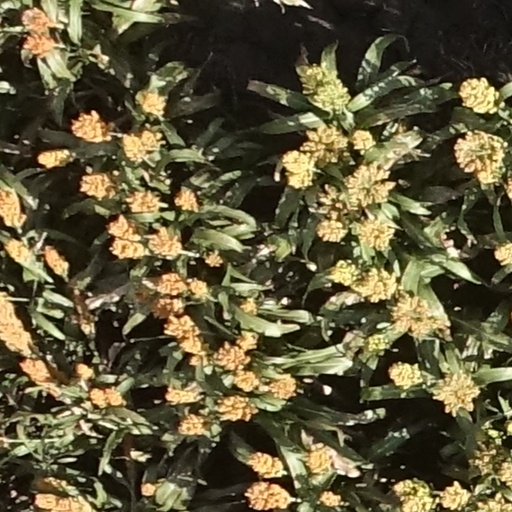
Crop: sorghum